Termite

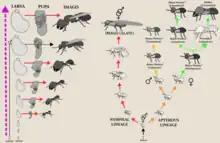
Developmental biology of ants versus termites. As opposed to ants which have a linear and irreversible development from larval instars to adult (imago), termites exhibit a more complex and often bifurcated development which allows for more flexible caste pathways. Although in most termites, caste development is restricted to closely related pathways dependent on a variety of factors such as pheromonal cues, sex and size of an individual.

"Worker" termites undertake the most labor within the colony, being responsible for foraging, food storage, and brood and nest maintenance. Workers are tasked with the digestion of cellulose in food and are thus the most likely caste to be found in infested wood. The process of worker termites feeding other nestmates is known as trophallaxis. Trophallaxis is an effective nutritional tactic to convert and recycle nitrogenous components. It frees the parents from feeding all but the first generation of offspring, allowing for the group to grow much larger and ensuring that the necessary gut symbionts are transferred from one generation to another. Workers are believed to have evolved from older wingless immatures ("Larvae") that evolved cooperative behaviors; and indeed in some basal taxa the late instar larvae are known to undertake the role of workers without differentiating as a true separate caste. Workers can either be male or female, although in some species with polymorphic workers either sex may be restricted to a certain developmental path. Workers may also be fertile or sterile, however the term "worker" is normally reserved for the latter, having evolved in taxa that exhibit a bifurcated developmental pathway. As a result, sterile workers like in the family Termitidae are termed "true workers" and are the most derived, while those that are undifferentiated and fertile as in the wood-nesting Archotermopsidae are termed "pseudergates", which are the most basal. "True workers" are individuals which irreversibly develop from the "apterous lineage and" have completely forgone development into a winged adult. They display altruistic behaviors and either have terminal molts or exhibit a low level of phenotypical potency. True workers across different termite taxa ("Mastotermitidae", "Hodotermitidae", "Rhinotermitidae" & "Termitidae)" can widely vary in the level of developmental plasticity even between closely related taxa, with many species having true workers that can molt into the other apterous castes such as "ergatoids" (worker reproductive; apterous neotenics), soldiers, or the other worker castes. "Pseudergates sensu stricto" are individuals which arise from the linear developmental pathway that have regressively molted and lost their wing buds, and are regarded as totipotent immatures. They are capable of performing work but are overall less involved in labor and considered more cooperative than truly altruistic. "Pseudergates sensu lato", otherwise known as "false workers", are most represented in basal lineages ("Kalotermitidae", "Archotermopsidae", "Hodotermopsidae", "Serritermitidae") and closely resemble true workers in which they also perform most of the work and are similarly altruistic, however differ in developing from the linear developmental pathway where they exist in a stationary molt; i.e they have halted development before the growth of wing buds, and are regarded as pluripotent immatures.